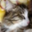
Label: cat